Jereboam O. Beauchamp

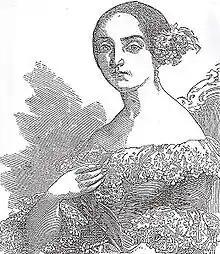
Courting Anna Cooke, Beauchamp promised to kill Solomon Sharp for having dishonored her

Beauchamp left Bowling Green to live at his father's plantation in Simpson County, Kentucky, where he convalesced from an illness. He learned that Cooke had become a recluse nearby at her mother's plantation after her public disgrace. Having heard from a mutual friend about her beauty and accomplishments, he decided to meet Cooke. At first, she rejected all attention, but gradually received Beauchamp under his guise of borrowing books from her library. The two eventually became friends, and, in 1821, began courting. Beauchamp was eighteen years old; Cooke was at least thirty-five.